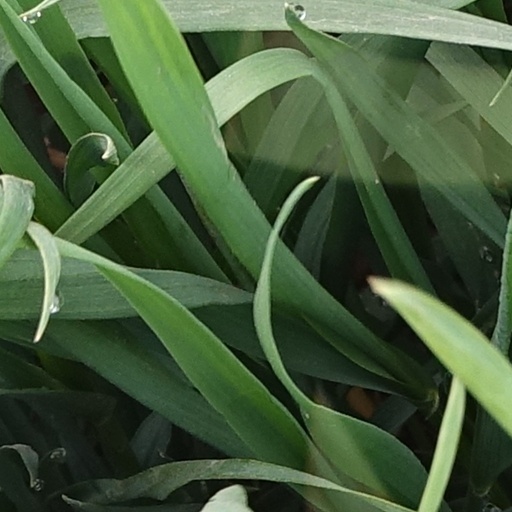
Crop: wheat